Cannery Women, Cannery Lives

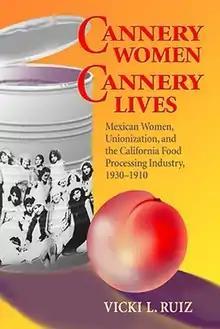
Book cover

Cannery Women, Cannery Lives: Mexican Women, Unionization, and the California Food Processing Industry, 1930-1950 is a 1987 monograph by Vicki L. Ruiz published by the University of New Mexico Press.